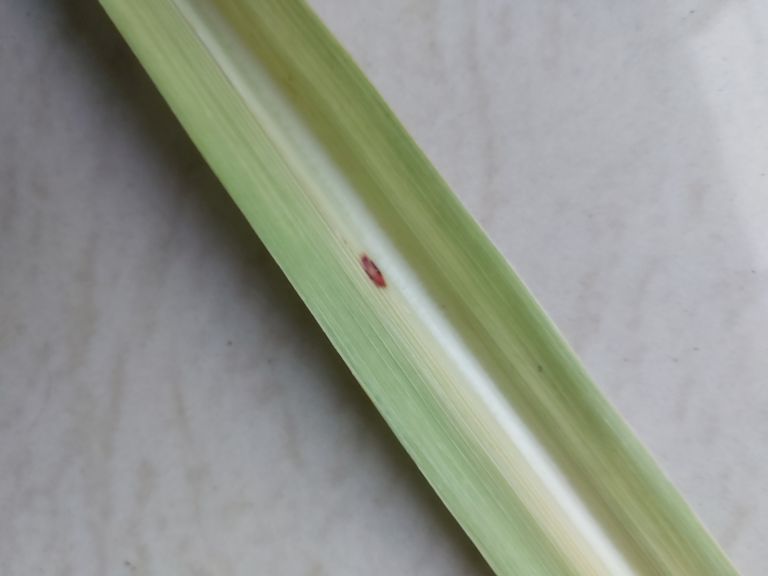
Label: Brown Spot